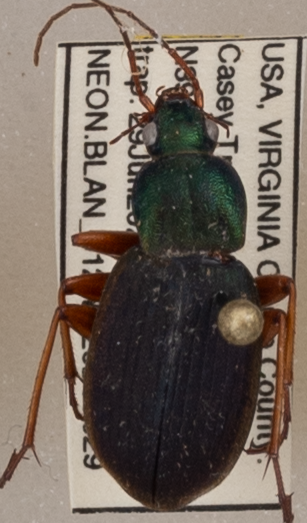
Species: Chlaenius aestivus
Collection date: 2021-06-29
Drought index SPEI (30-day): -0.03
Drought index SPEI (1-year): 0.54
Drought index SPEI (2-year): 0.39